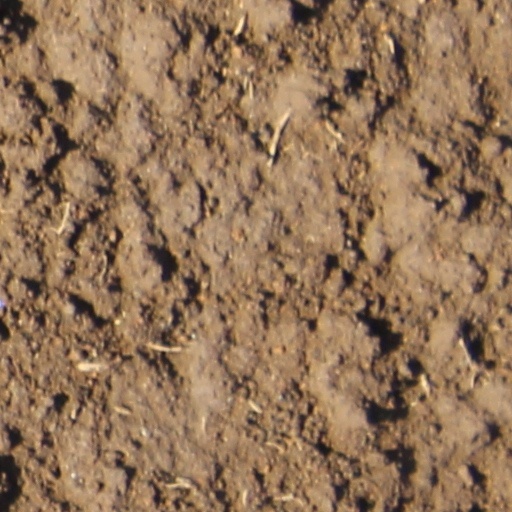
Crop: wheat